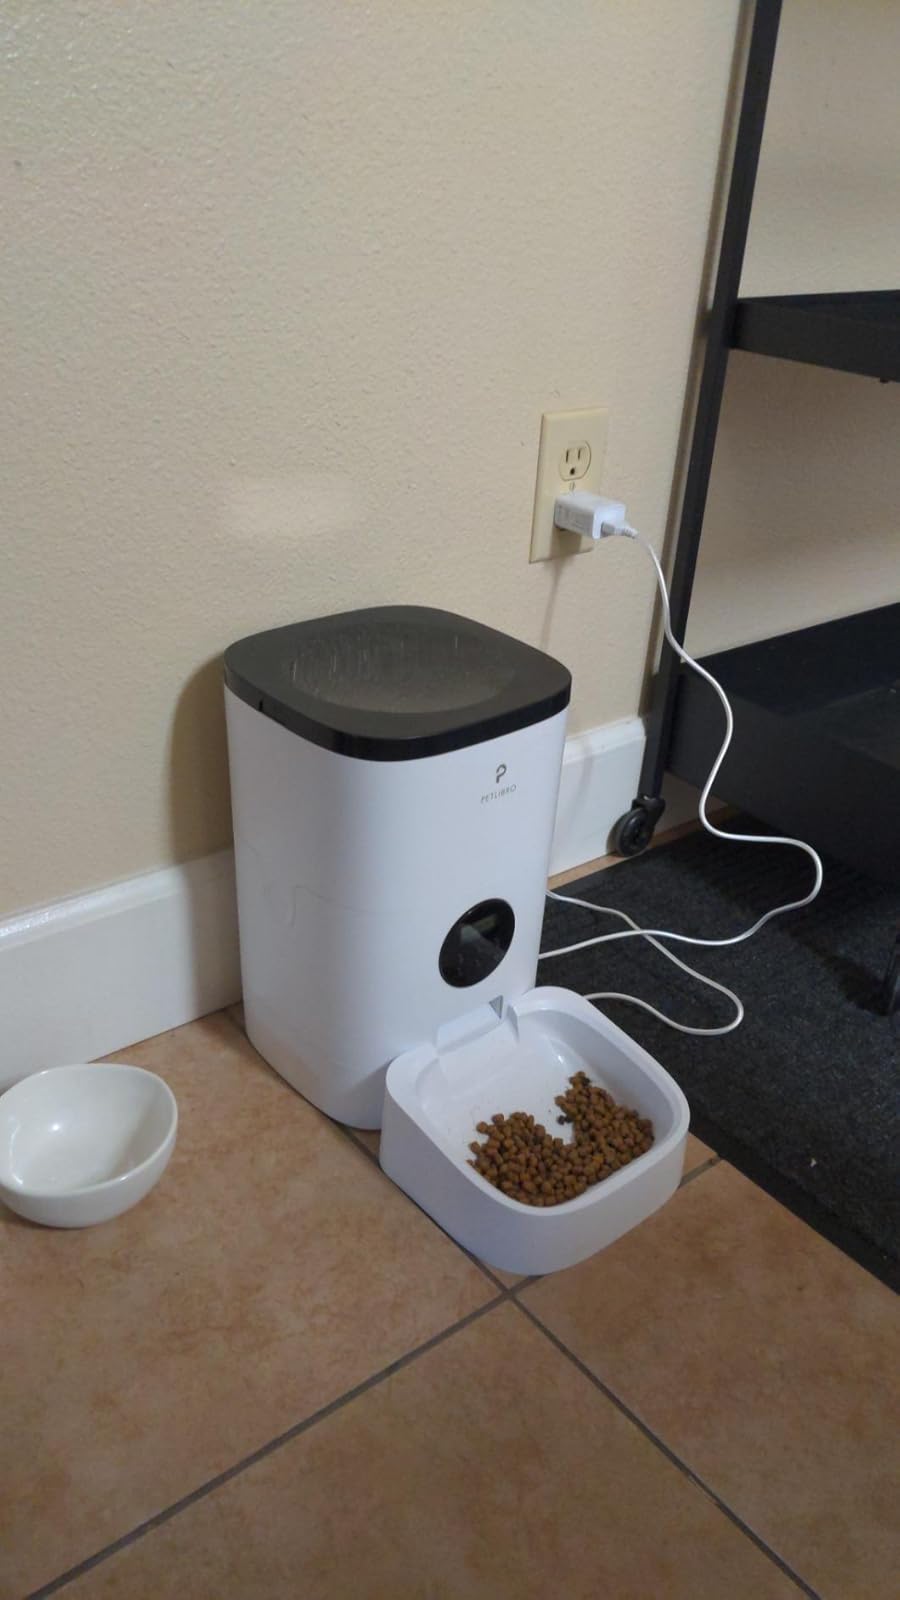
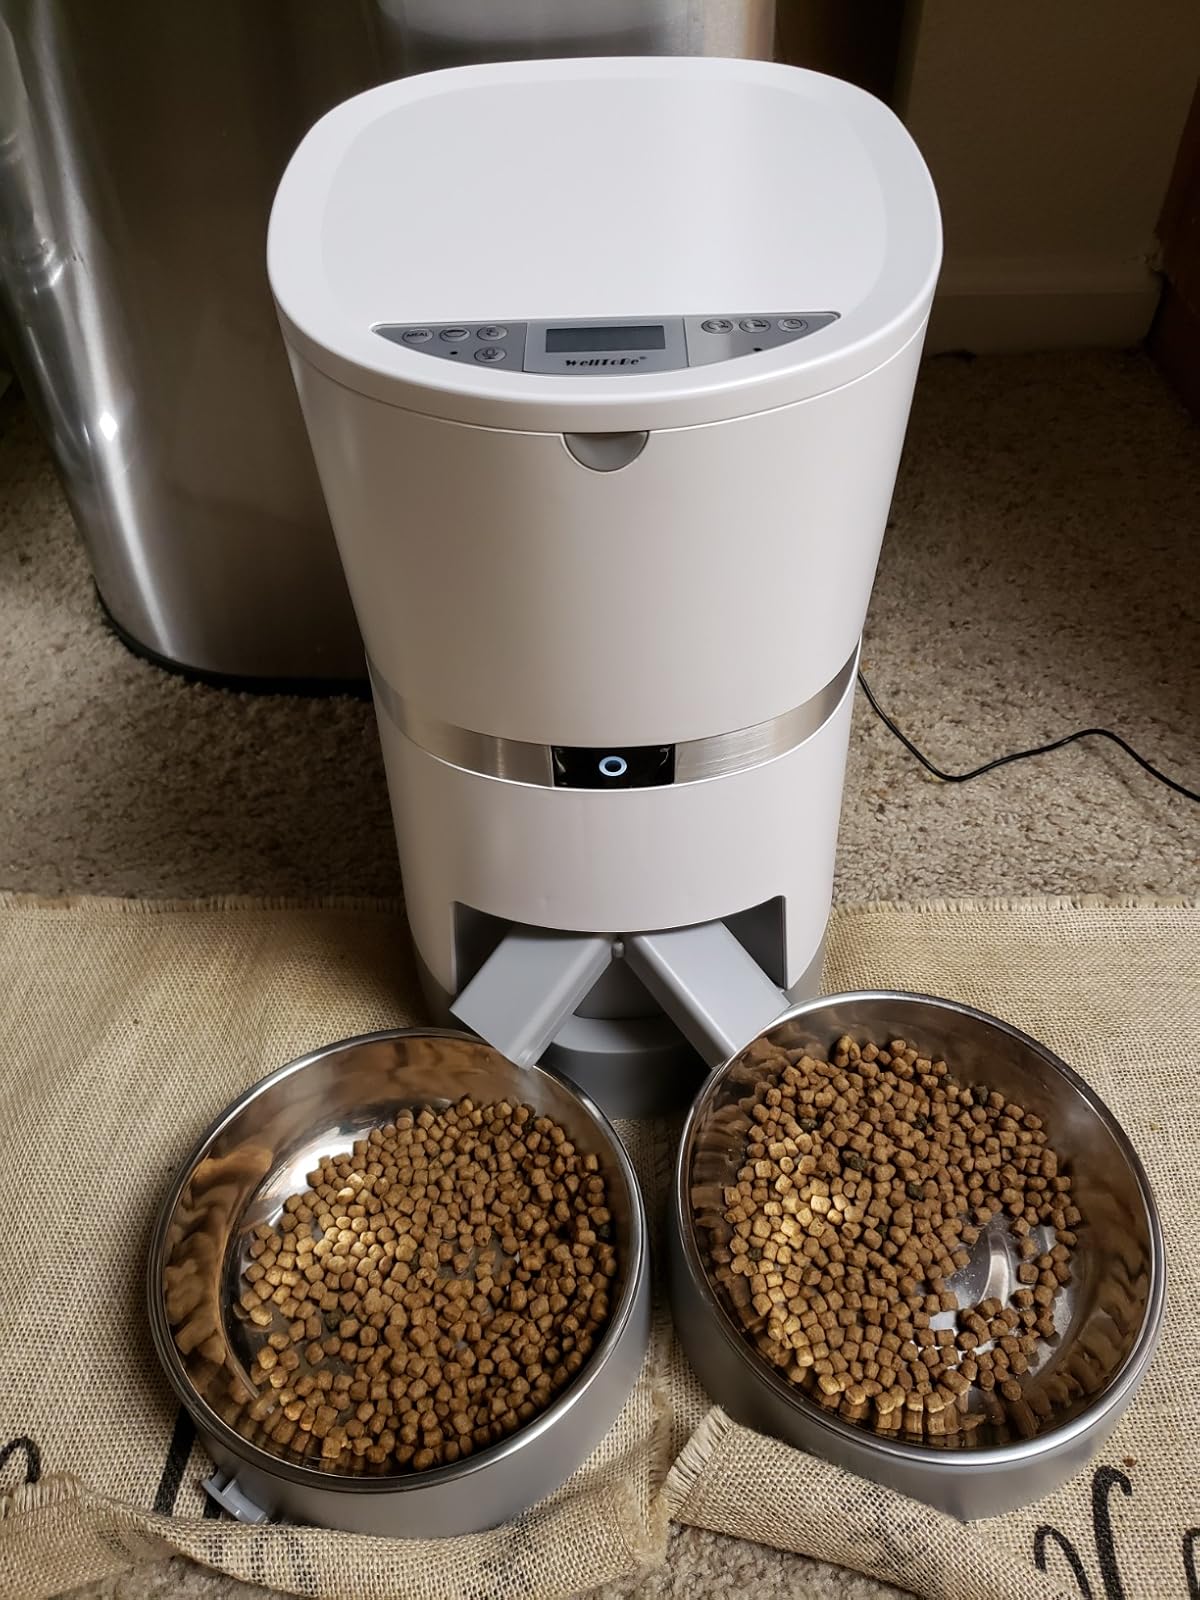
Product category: items_feeder
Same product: no